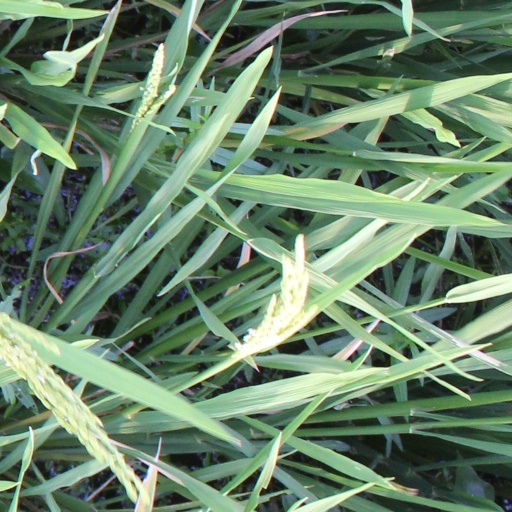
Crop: rice